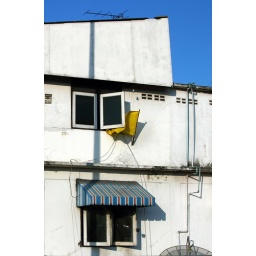
Yellow flag floating next to a window of a small white building in Bangkok - Canon 7D with Canon lens 24-105mm